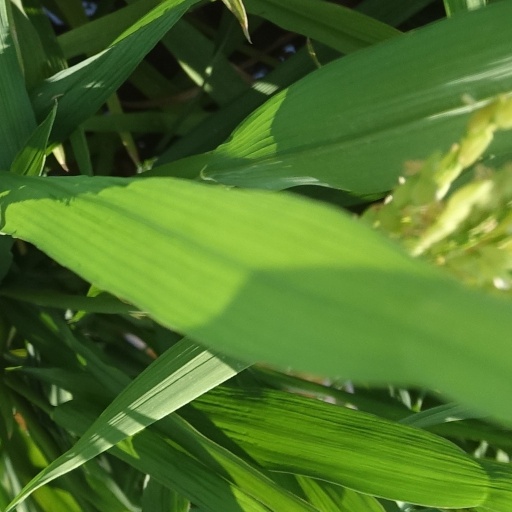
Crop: rice